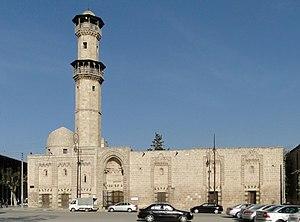
Mosquée al-Outrouch à Alep en Syrie
La mosquée al-Atrouche, connue aussi comme mosquée Dimardach, est une mosquée sunnite située à Alep, deuxième ville de Syrie, au nord du pays. Elle se trouve juste à côté de la citadelle d'Alep, du côté sud, dans le quartier d'al-Adjam de la vieille ville. Selon Gertrude Bell, c'est un bon exemple de l'architecture mamelouke. Elle est de plan rectangulaire.